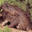
Label: frog